Tanks of the Polish Armoured Forces

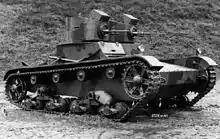
Polish Vickers Mark E 6-Ton Tank

Due to this failure to purchase the master model and the possible license, at the end of 1930 the WIBI Tank Design Bureau began preliminary design work on their own wheeled/tracked tank, based on the Christie M1928 and Christie M1931 models, known under the working name ""A la Christie"".